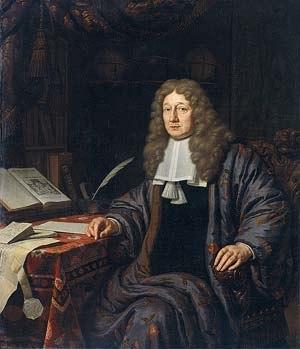
Michiel van Musscher est un peintre néerlandais du siècle d'or. Il est connu pour ses peintures de portraits.
Johan Hudde est un homme politique et mathématicien néerlandais qui travailla sur la théorie des équations.
Isaac Newton expose dans Opticks le résultat de ses expériences et les conclusions qu'il en tire. Il s'agit d'une contribution majeure à l'étude de l'optique et de la réfraction de la lumière.